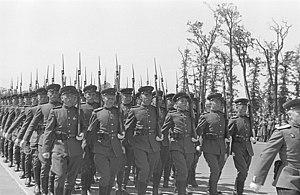
Le communisme est initialement un ensemble de doctrines politiques, issues du socialisme et, pour la plupart, du marxisme, s'opposant au capitalisme et visant à l'instauration d'une société sans classes sociales, sans salariat et une mise en place d'une totale socialisation économique et démocratique des moyens de production.